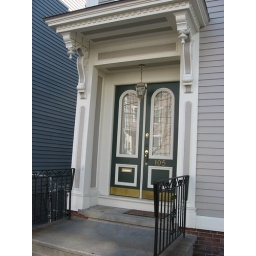
Countless Eagle Hill houses have doors like these covered by brackets like these, but this is an especially lovely example.